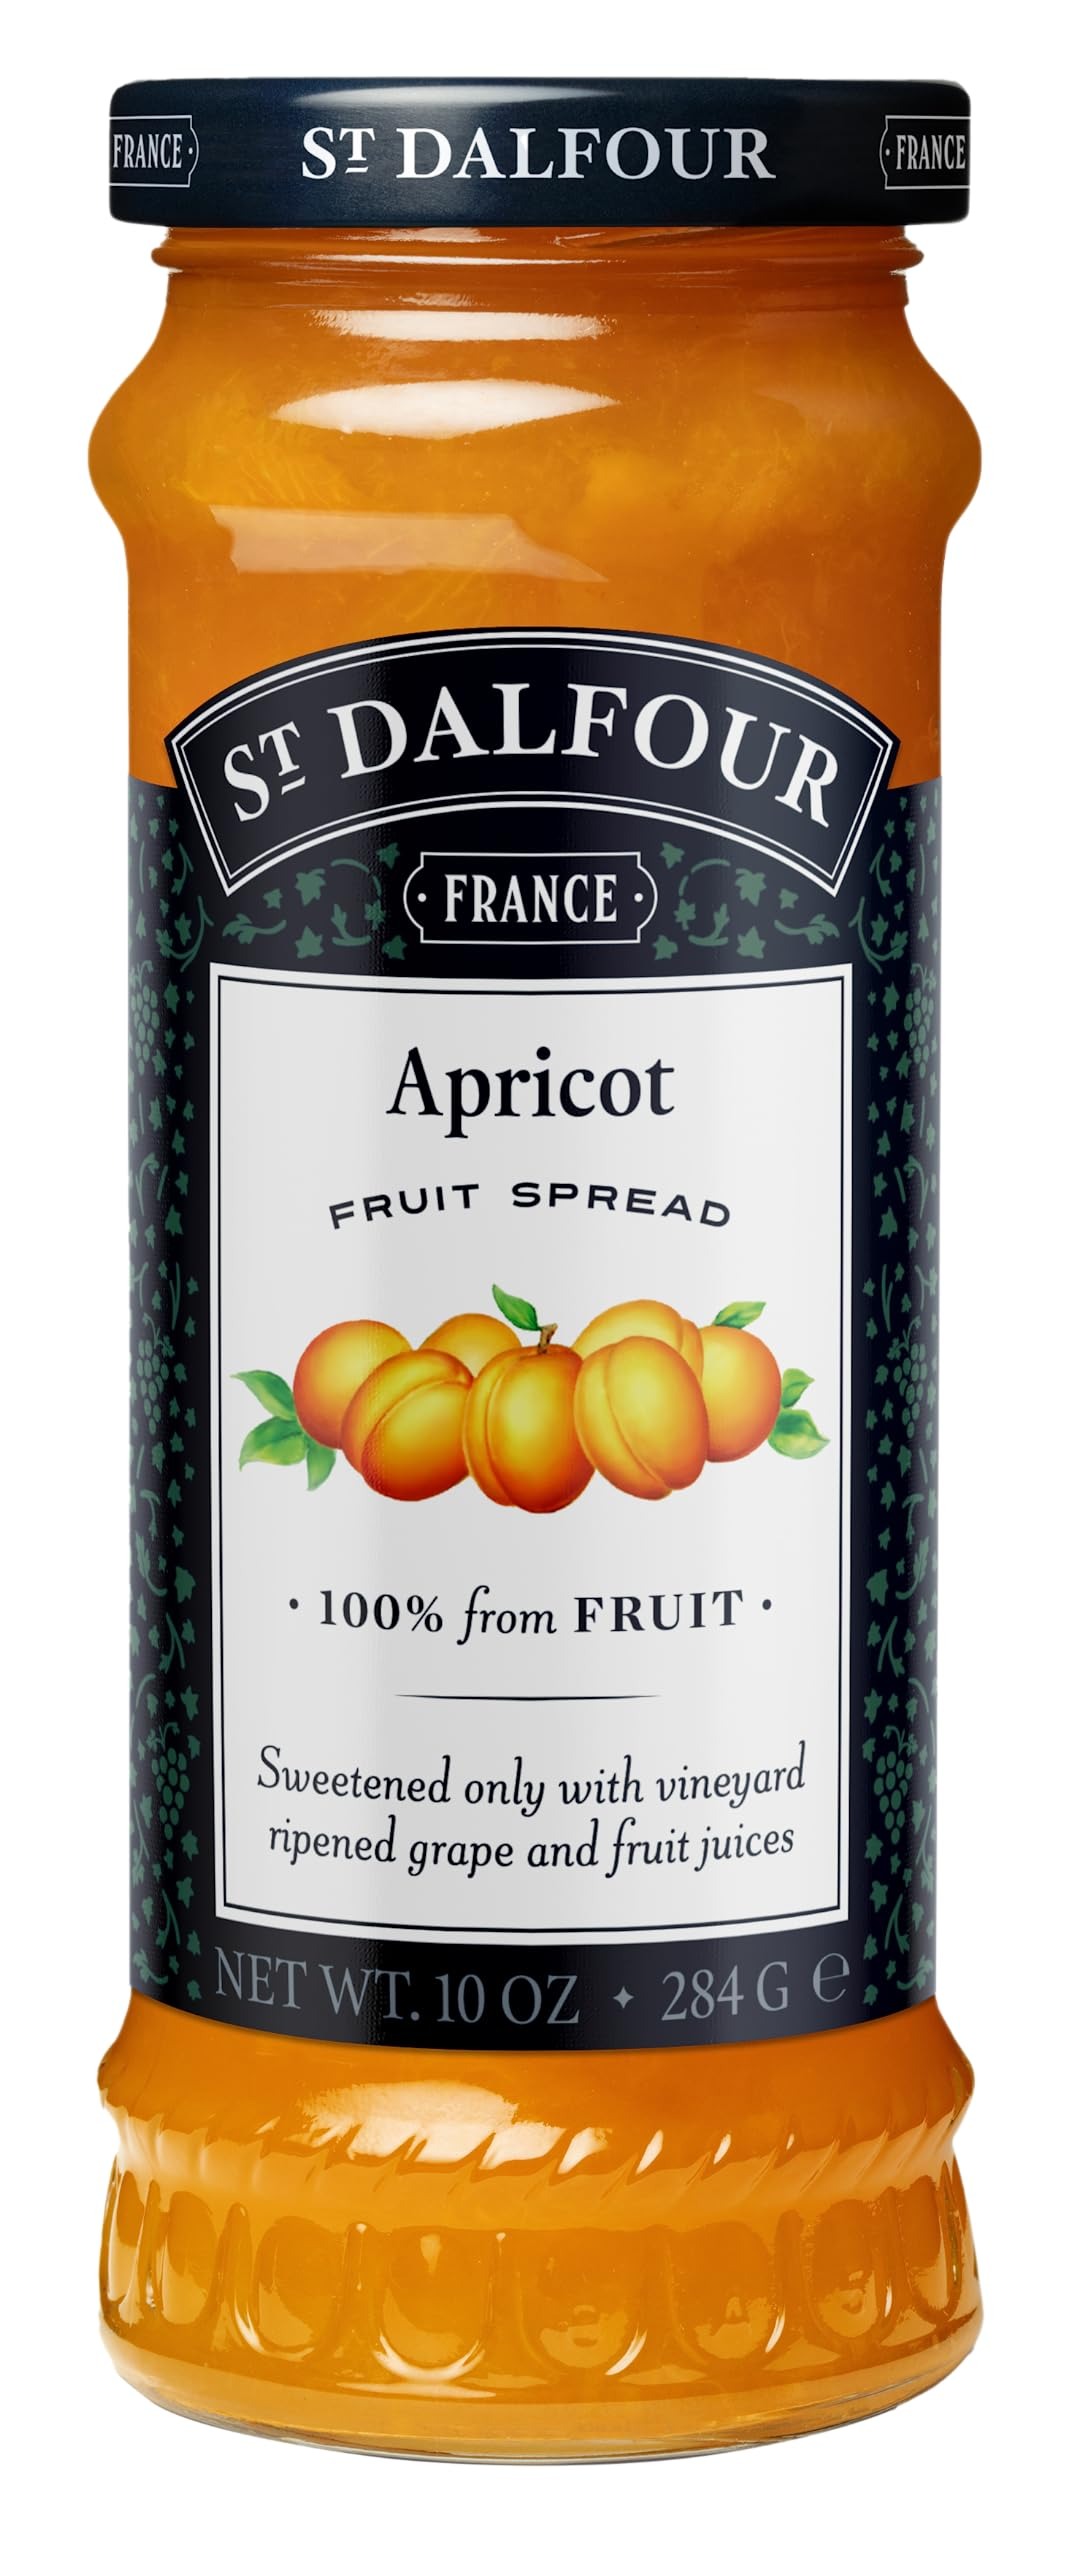
Item Name: Charles Jacquin-St.Dalfour Consrv, Apricot, 100% Fruit, 10-Ounce (Pack of 6)
Bullet Point 1: Country of origin is France
Bullet Point 2: The package dimension of the product is 6"L x 5"W x 4"H
Bullet Point 3: The package weight of the product is 7 pounds
Value: 60.0
Unit: oz

Price: 5.365